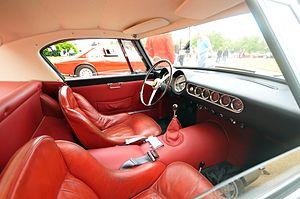
Intérieur de la Ferrari 250 GT Berlinetta SWB